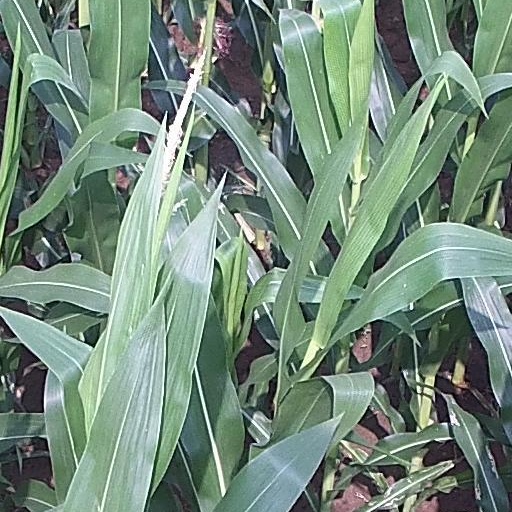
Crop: maize; corn